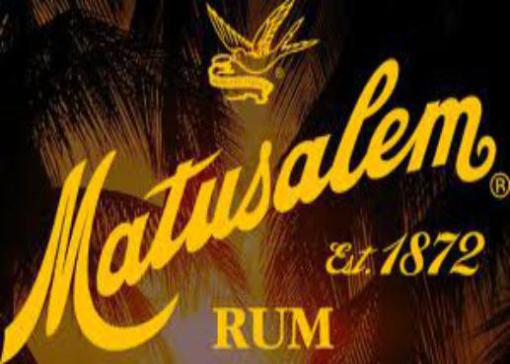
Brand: matusalem
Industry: Food